Sight reduction

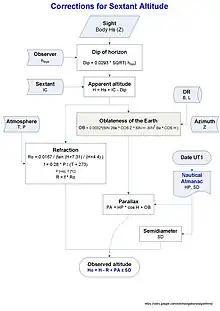
Steps for measuring and correcting using a sextant.

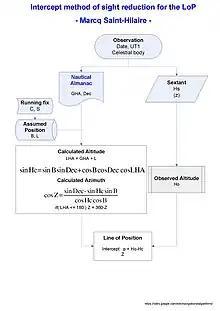
Using , , in intercept method.

First calculate the altitude of the celestial body formula_6 using the equation of circle of equal altitude: